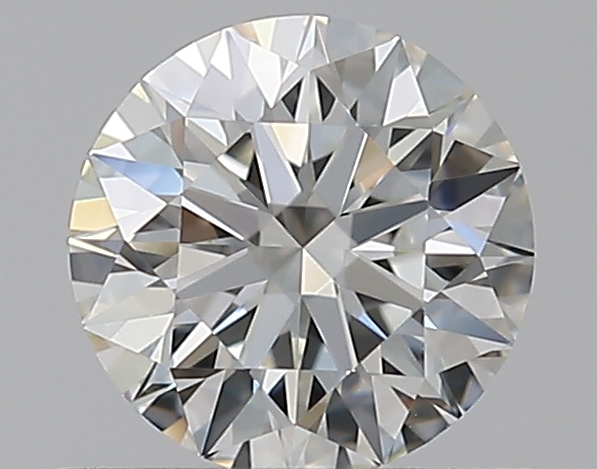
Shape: round
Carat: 0.51
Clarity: VVS1
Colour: I
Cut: EX
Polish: EX
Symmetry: EX
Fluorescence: F
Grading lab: GIA
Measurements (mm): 5.08 x 5.11 x 3.18